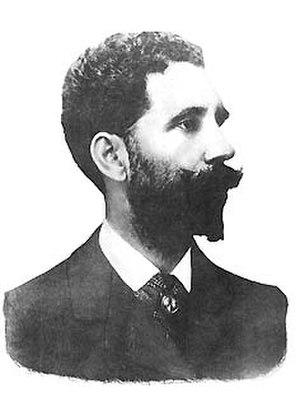
José Maria Mascarenhas Relvas, était un homme politique portugais.
Cette page recense les chefs du gouvernement portugais depuis 1834. Le titre du chef du gouvernement a évolué ainsi :